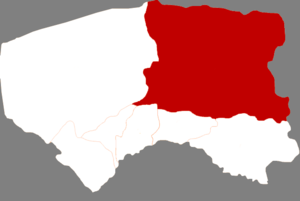
La bannière centrale d'Urad est une subdivision administrative de la région autonome de Mongolie-Intérieure en Chine. Elle est placée sous la juridiction de la ville-préfecture de Baynnur.